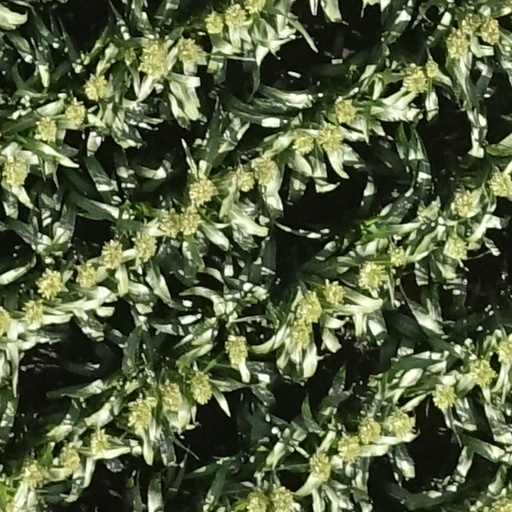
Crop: sorghum